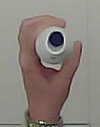
Product: rexona_spray